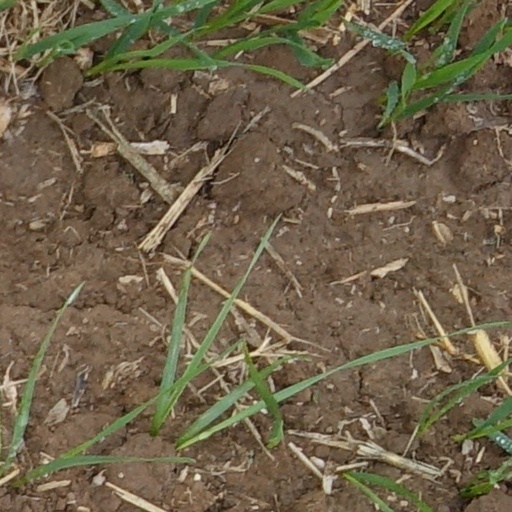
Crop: wheat